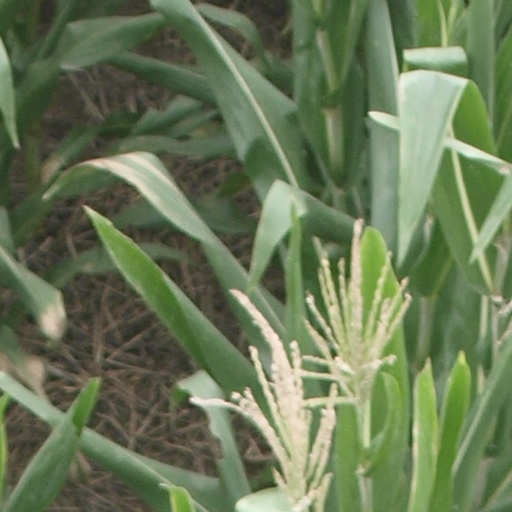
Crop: maize; corn